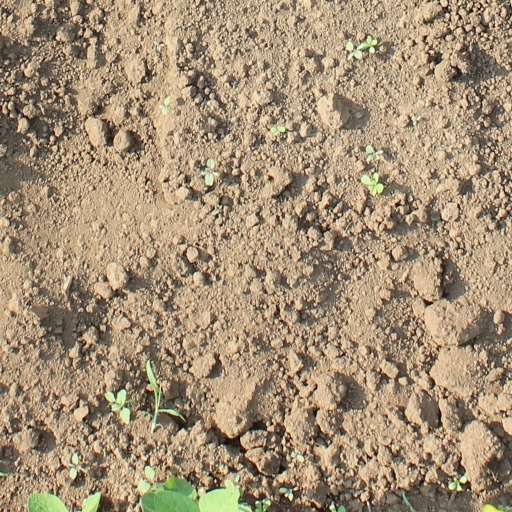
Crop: soybean